Mesoamerican chronology

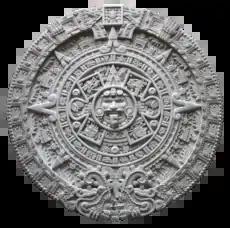
Aztec calendar (sunstone)

Mesoamerican chronology divides the history of prehispanic Mesoamerica into several periods: the Paleo-Indian (first human habitation until 3500 BCE); the Archaic (before 2600 BCE), the Pre-classic or Formative (2500 BCE – 250 CE), the Classic (250–900 CE), and the Postclassic; as well as the post European contact Colonial Period (1521–1821), and Postcolonial, or the period after independence from Spain (1821–present).